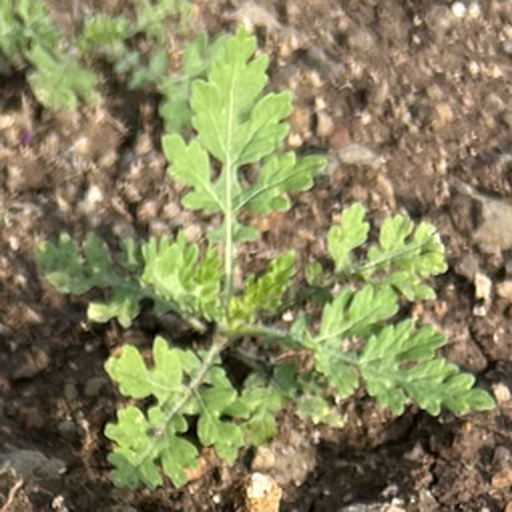
Weed species: Gajar_gavat_(Parthenium hysterophorus)